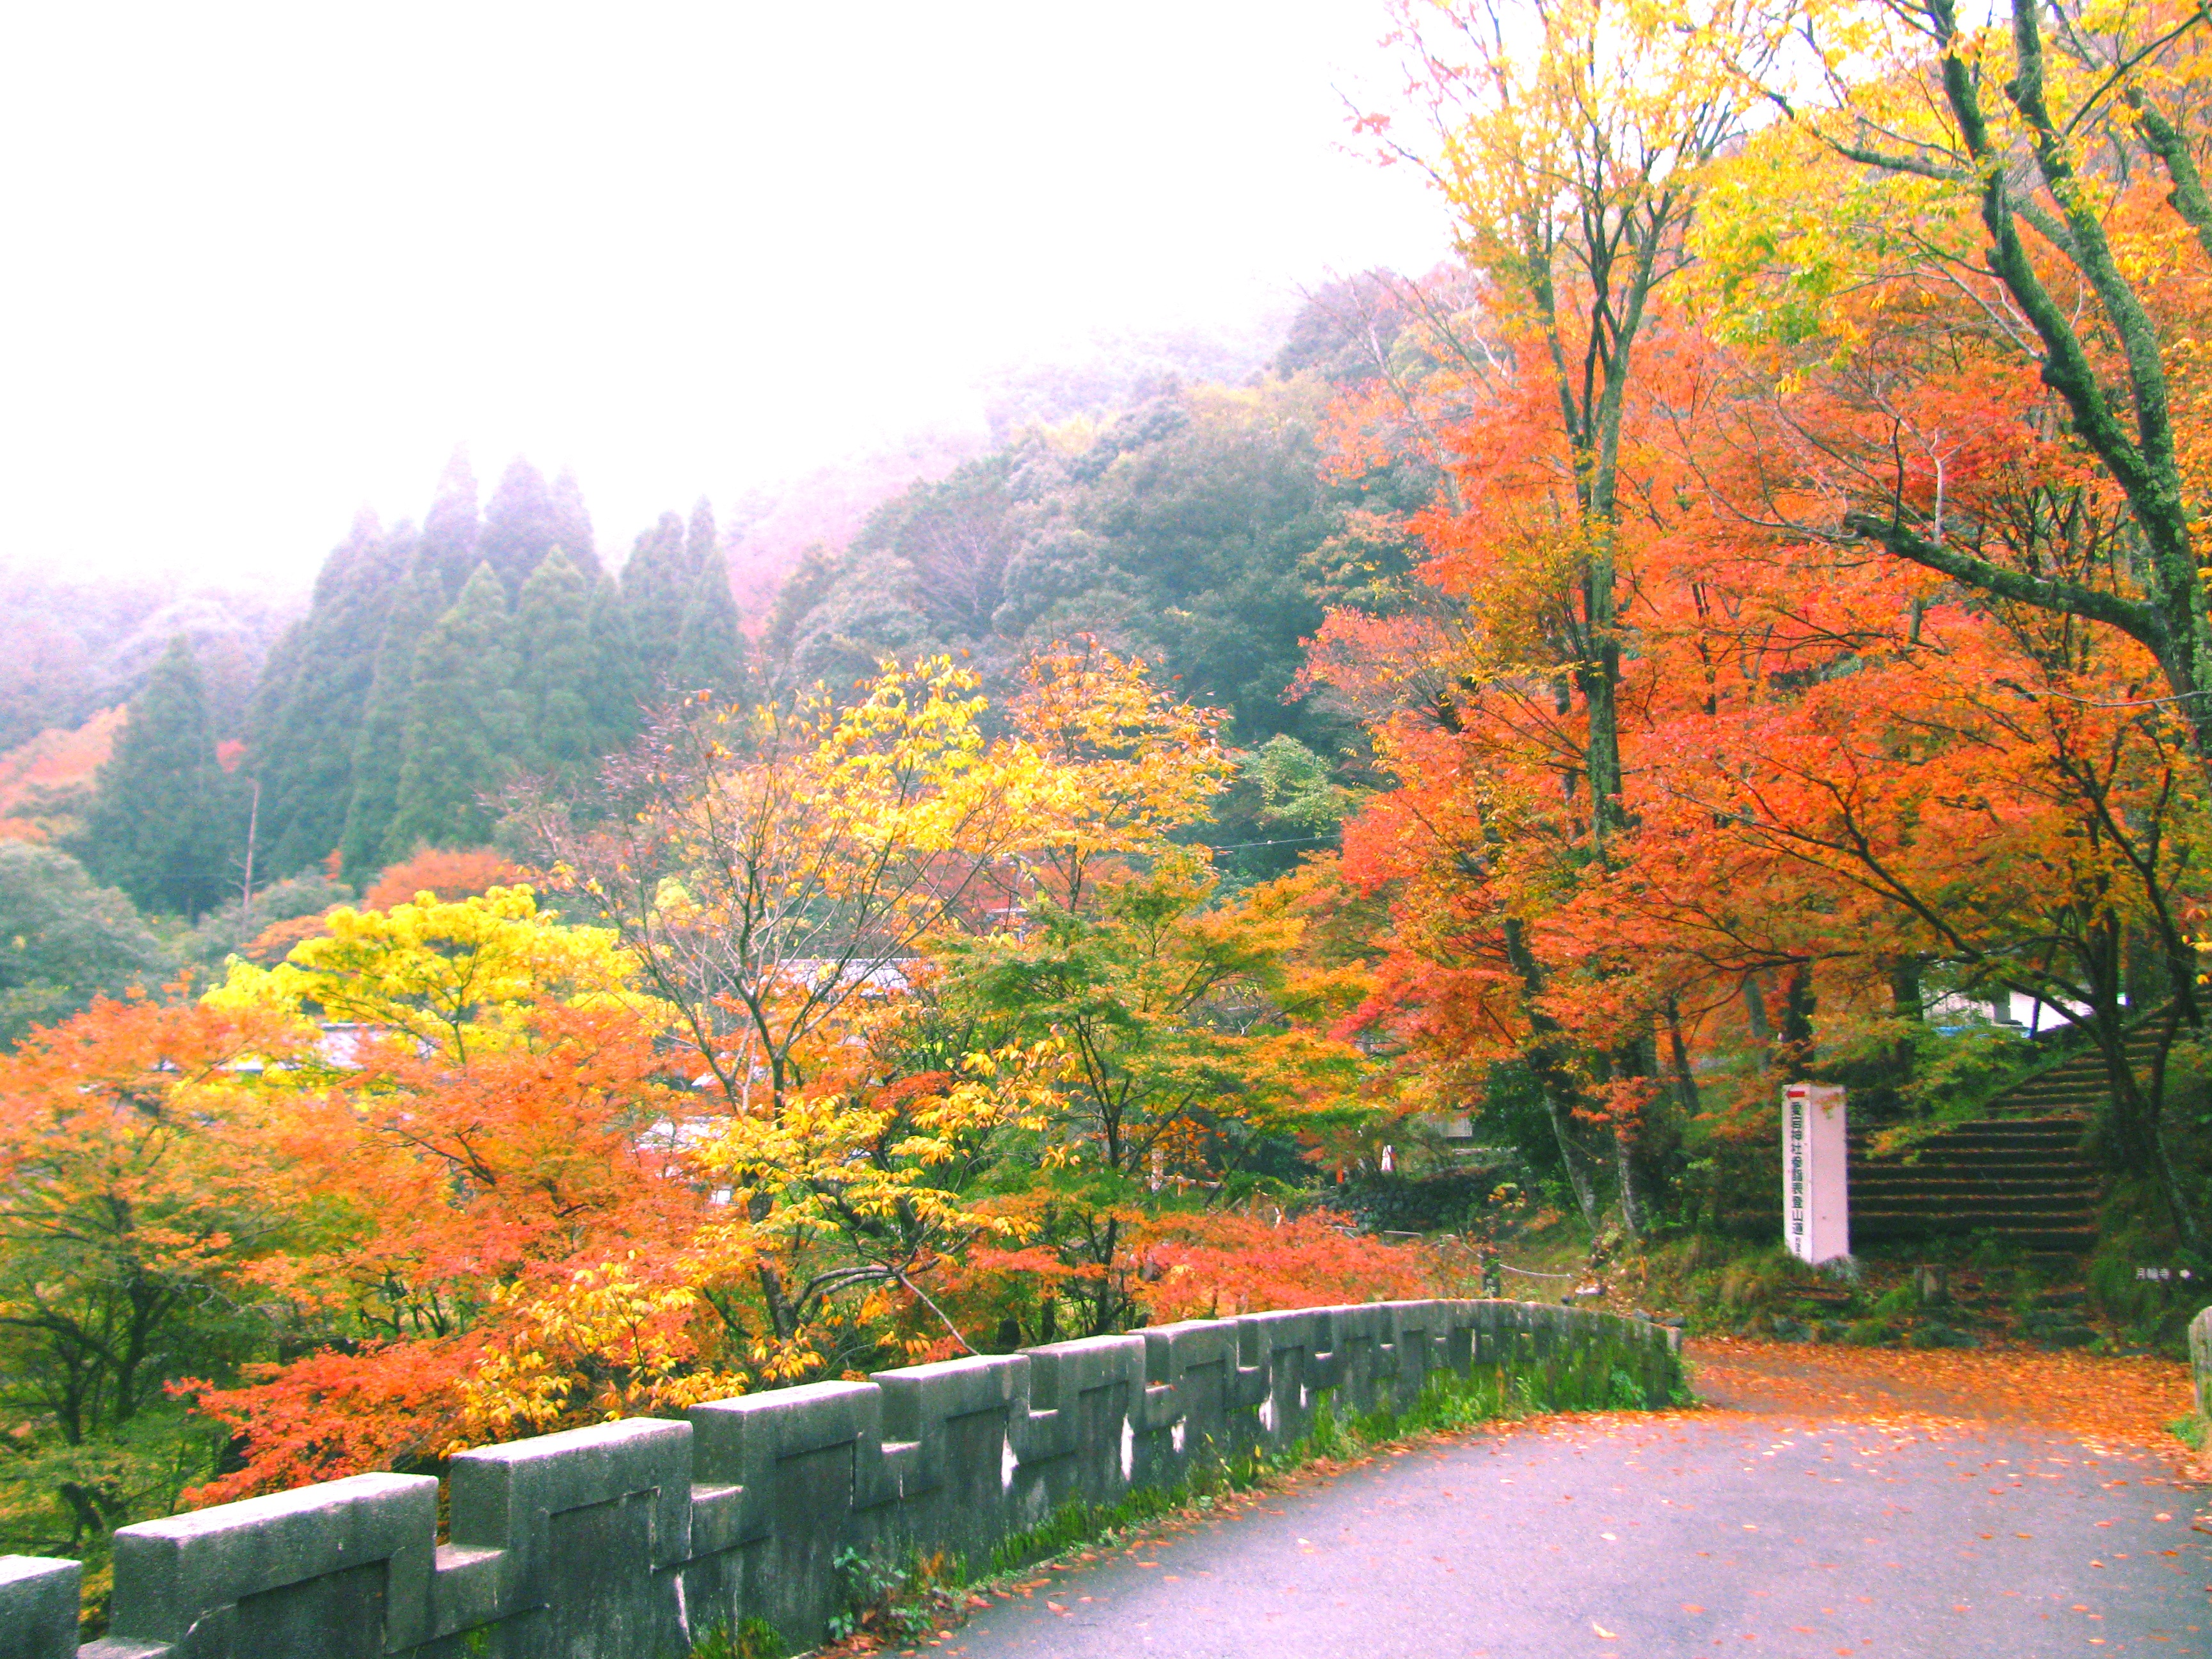
tree, meadow, leaf, flower, autumn, season, woodland, woody plant